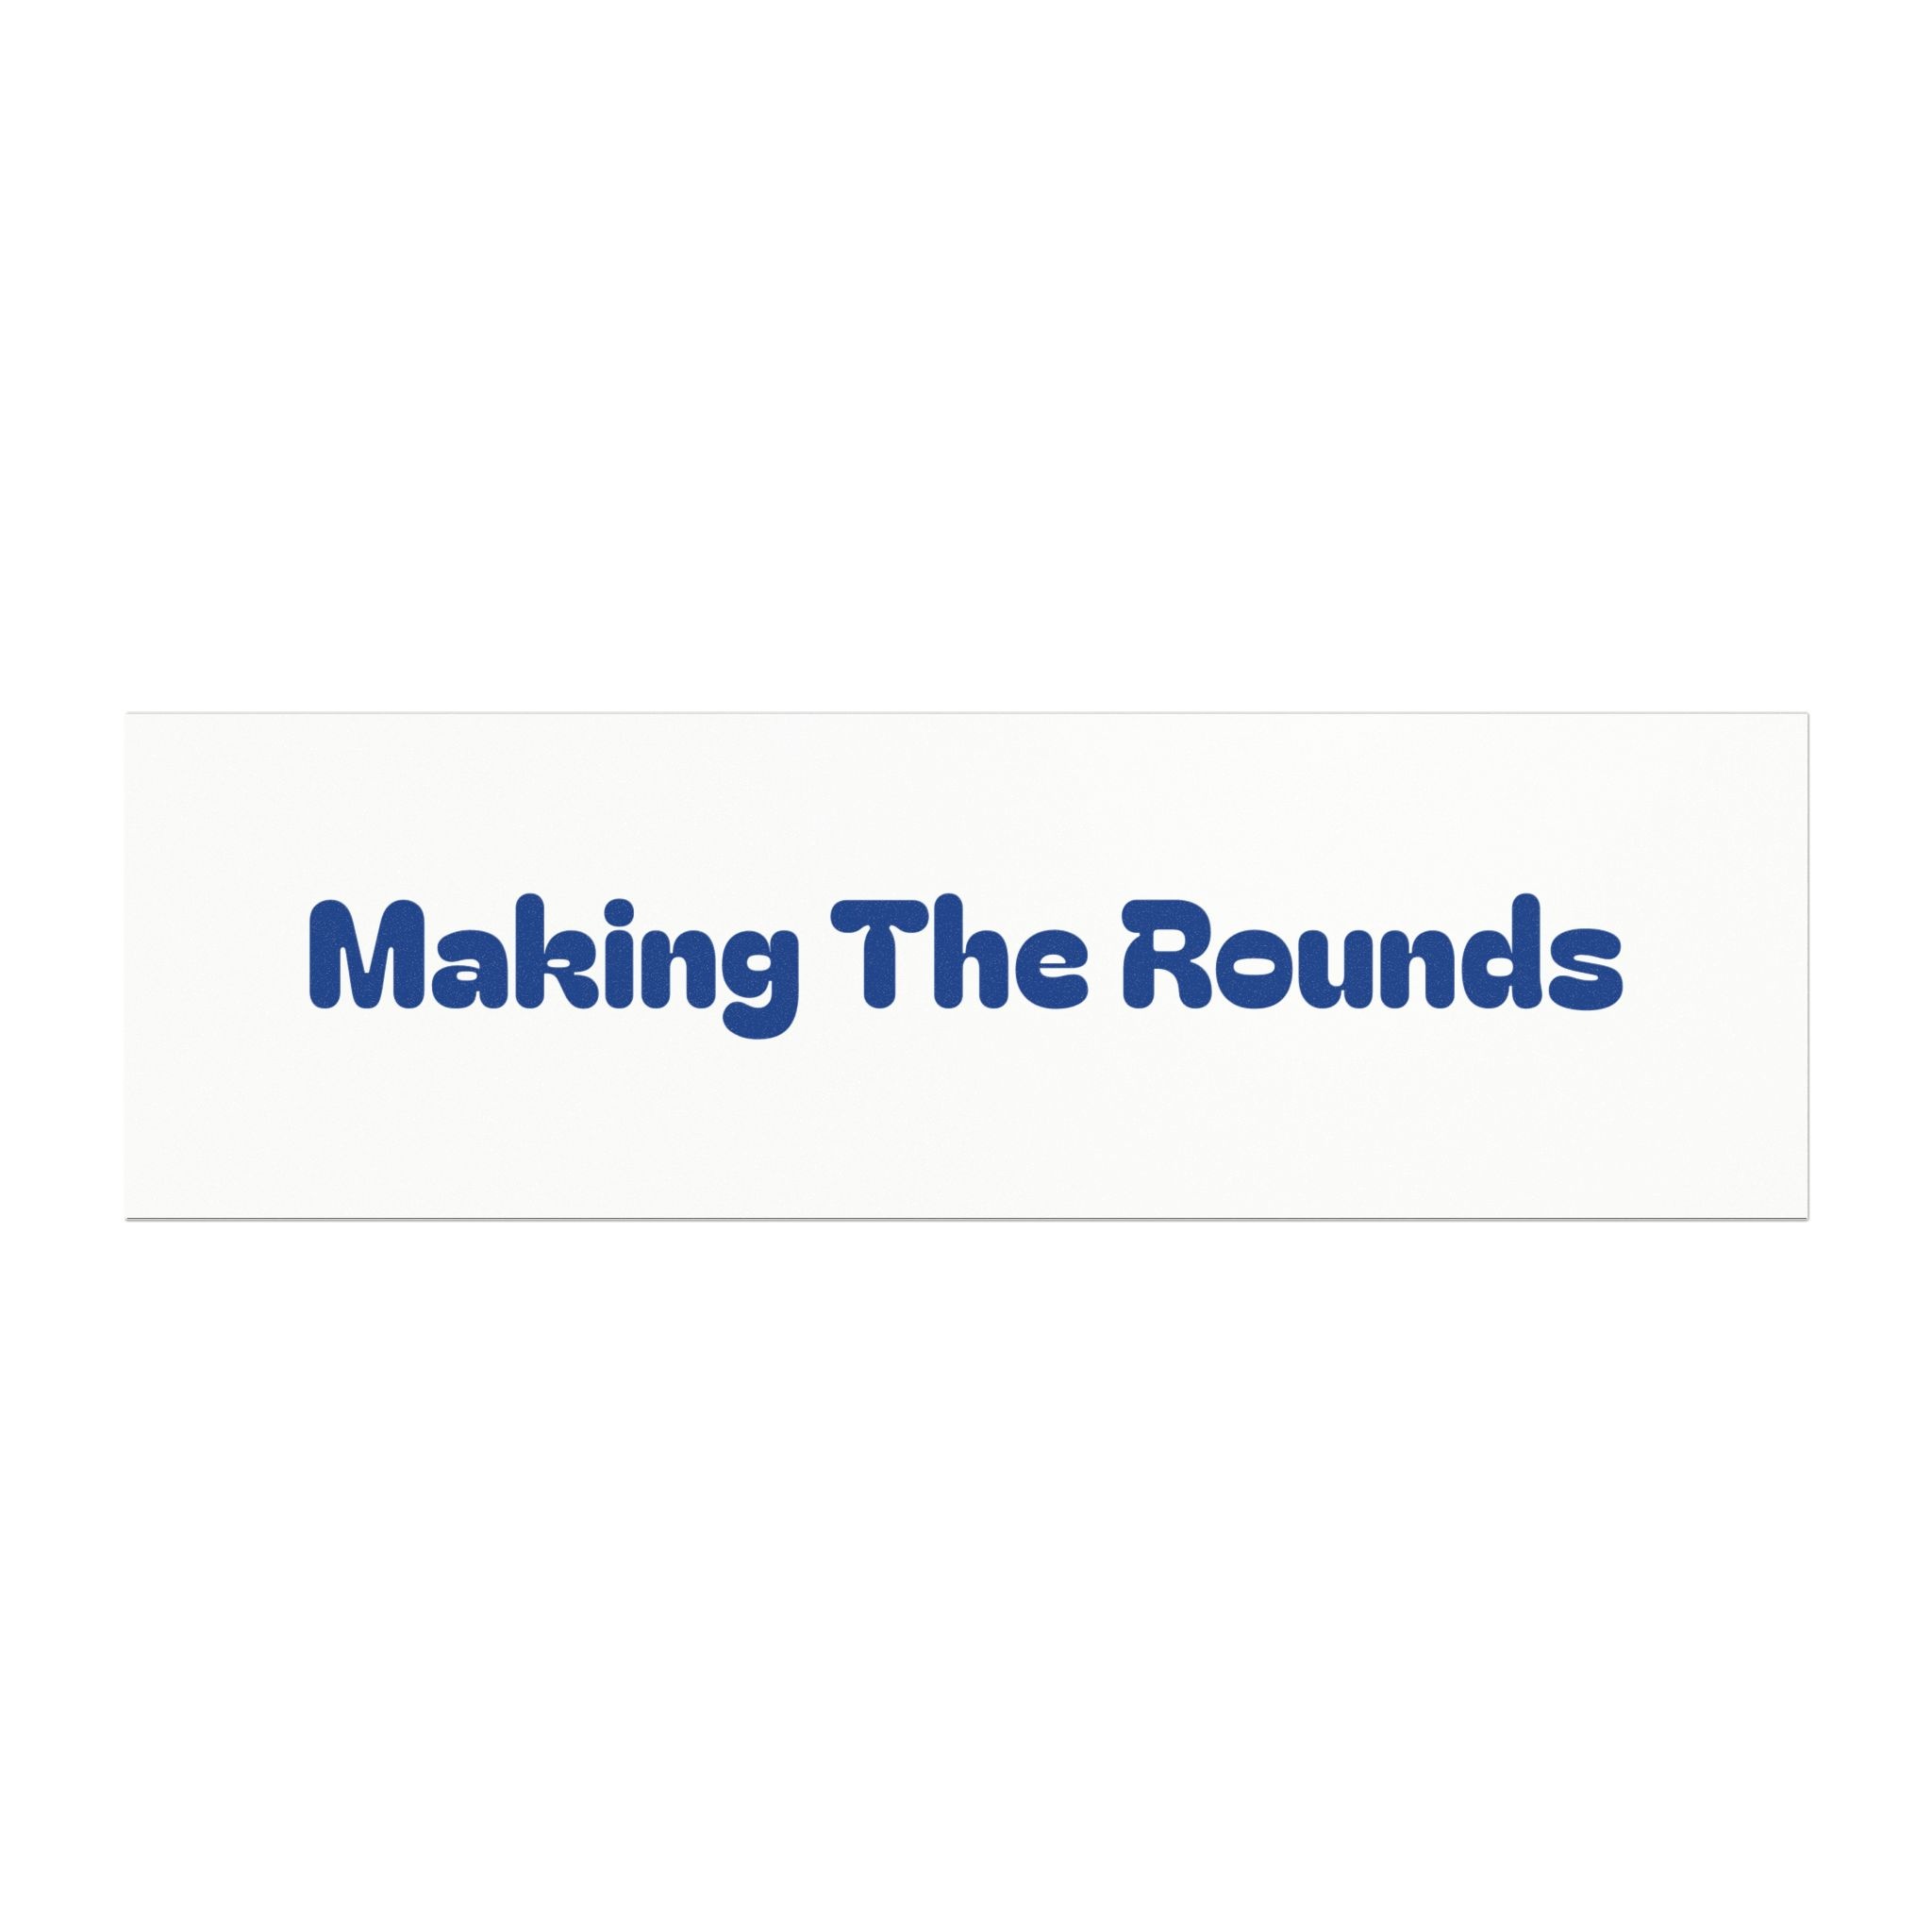
Making The Rounds Dark Blue Car Magnets
Brand: Printify
Add a custom flair to your car with these personalized car magnets. Available in 3 sizes and a rectangular shape, they can stick to any metal surface thanks to the magnetic back. The front side is made with highly durable and weatherproof vinyl so that your magnet stays pristine even when left under direct sunlight. .: Materials: white vinyl with black magnetic backing .: Available in 3 different sizes .: White base and matte finish .: All-weather durable .: Please note: white base might show through design (especially dark designs)
Category: Vehicles & Parts > Vehicle Parts & Accessories > Vehicle Maintenance, Care & Decor > Vehicle Decor > Vehicle Magnets